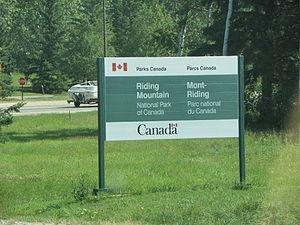
Panneau d'entrée Sud du parc national du Mont-Riding, visible depuis la Highway 10.
Le parc national du Mont-Riding est l'un des parcs nationaux du Canada.